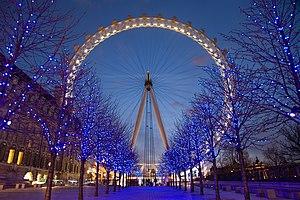
La grande roue du London Eye, vue de l’arrière (avril 2006).Galego: O London Eye visto dende o atrásItaliano: Il London eye fotografato posteriormente日本語: ロンドン・アイ한국어: 관람차 ""London Eye""의 모습Norsk bokmål: London Eye sett bakfra.
Londres [lɔ̃dʁ] est la capitale et la plus grande ville d'Angleterre et du Royaume-Uni. La ville est située près de l'estuaire de la Tamise dans le sud-est de l'Angleterre. Londinium a été fondée par les Romains il y a presque 2 000 ans. La Cité de Londres, le noyau historique de Londres avec une superficie de seulement 1,12 miles carrés conserve des frontières qui suivent de près ses limites médiévales. Londres est gouvernée par le maire de Londres et l'Assemblée de Londres.
Le London Eye, également surnommé Millennium Wheel, est une grande roue mise en place à Londres pour les festivités de l'an 2000, au même moment que le Dôme du millénaire de Greenwich. Elle est l'une des attractions touristiques d'Europe à avoir été distinguée par un Thea Award, décerné par la Themed Entertainment Association.
En photographie, le temps de pose ou durée d'exposition est l'intervalle de temps pendant lequel l'obturateur de l'appareil photographique laisse passer la lumière lors d’une prise de vue, et donc la durée de l'exposition de la pellicule photographique ou du capteur. Le terme vitesse d'obturation est également couramment utilisé bien que, rigoureusement, il corresponde à l'inverse du temps de pose.
"Une grande roue ou roue panoramique est une variante de très grande taille des manèges. On peut la surnommer ""grand cercle de métal lumineux étoilé""